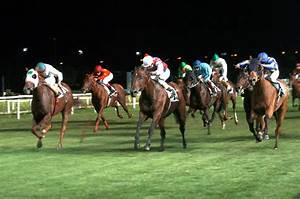
Label: horse